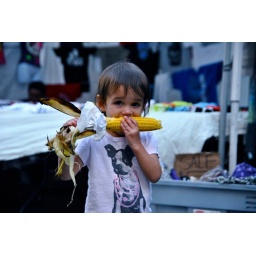
Little girl walking in new york